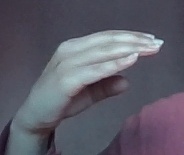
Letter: jeem